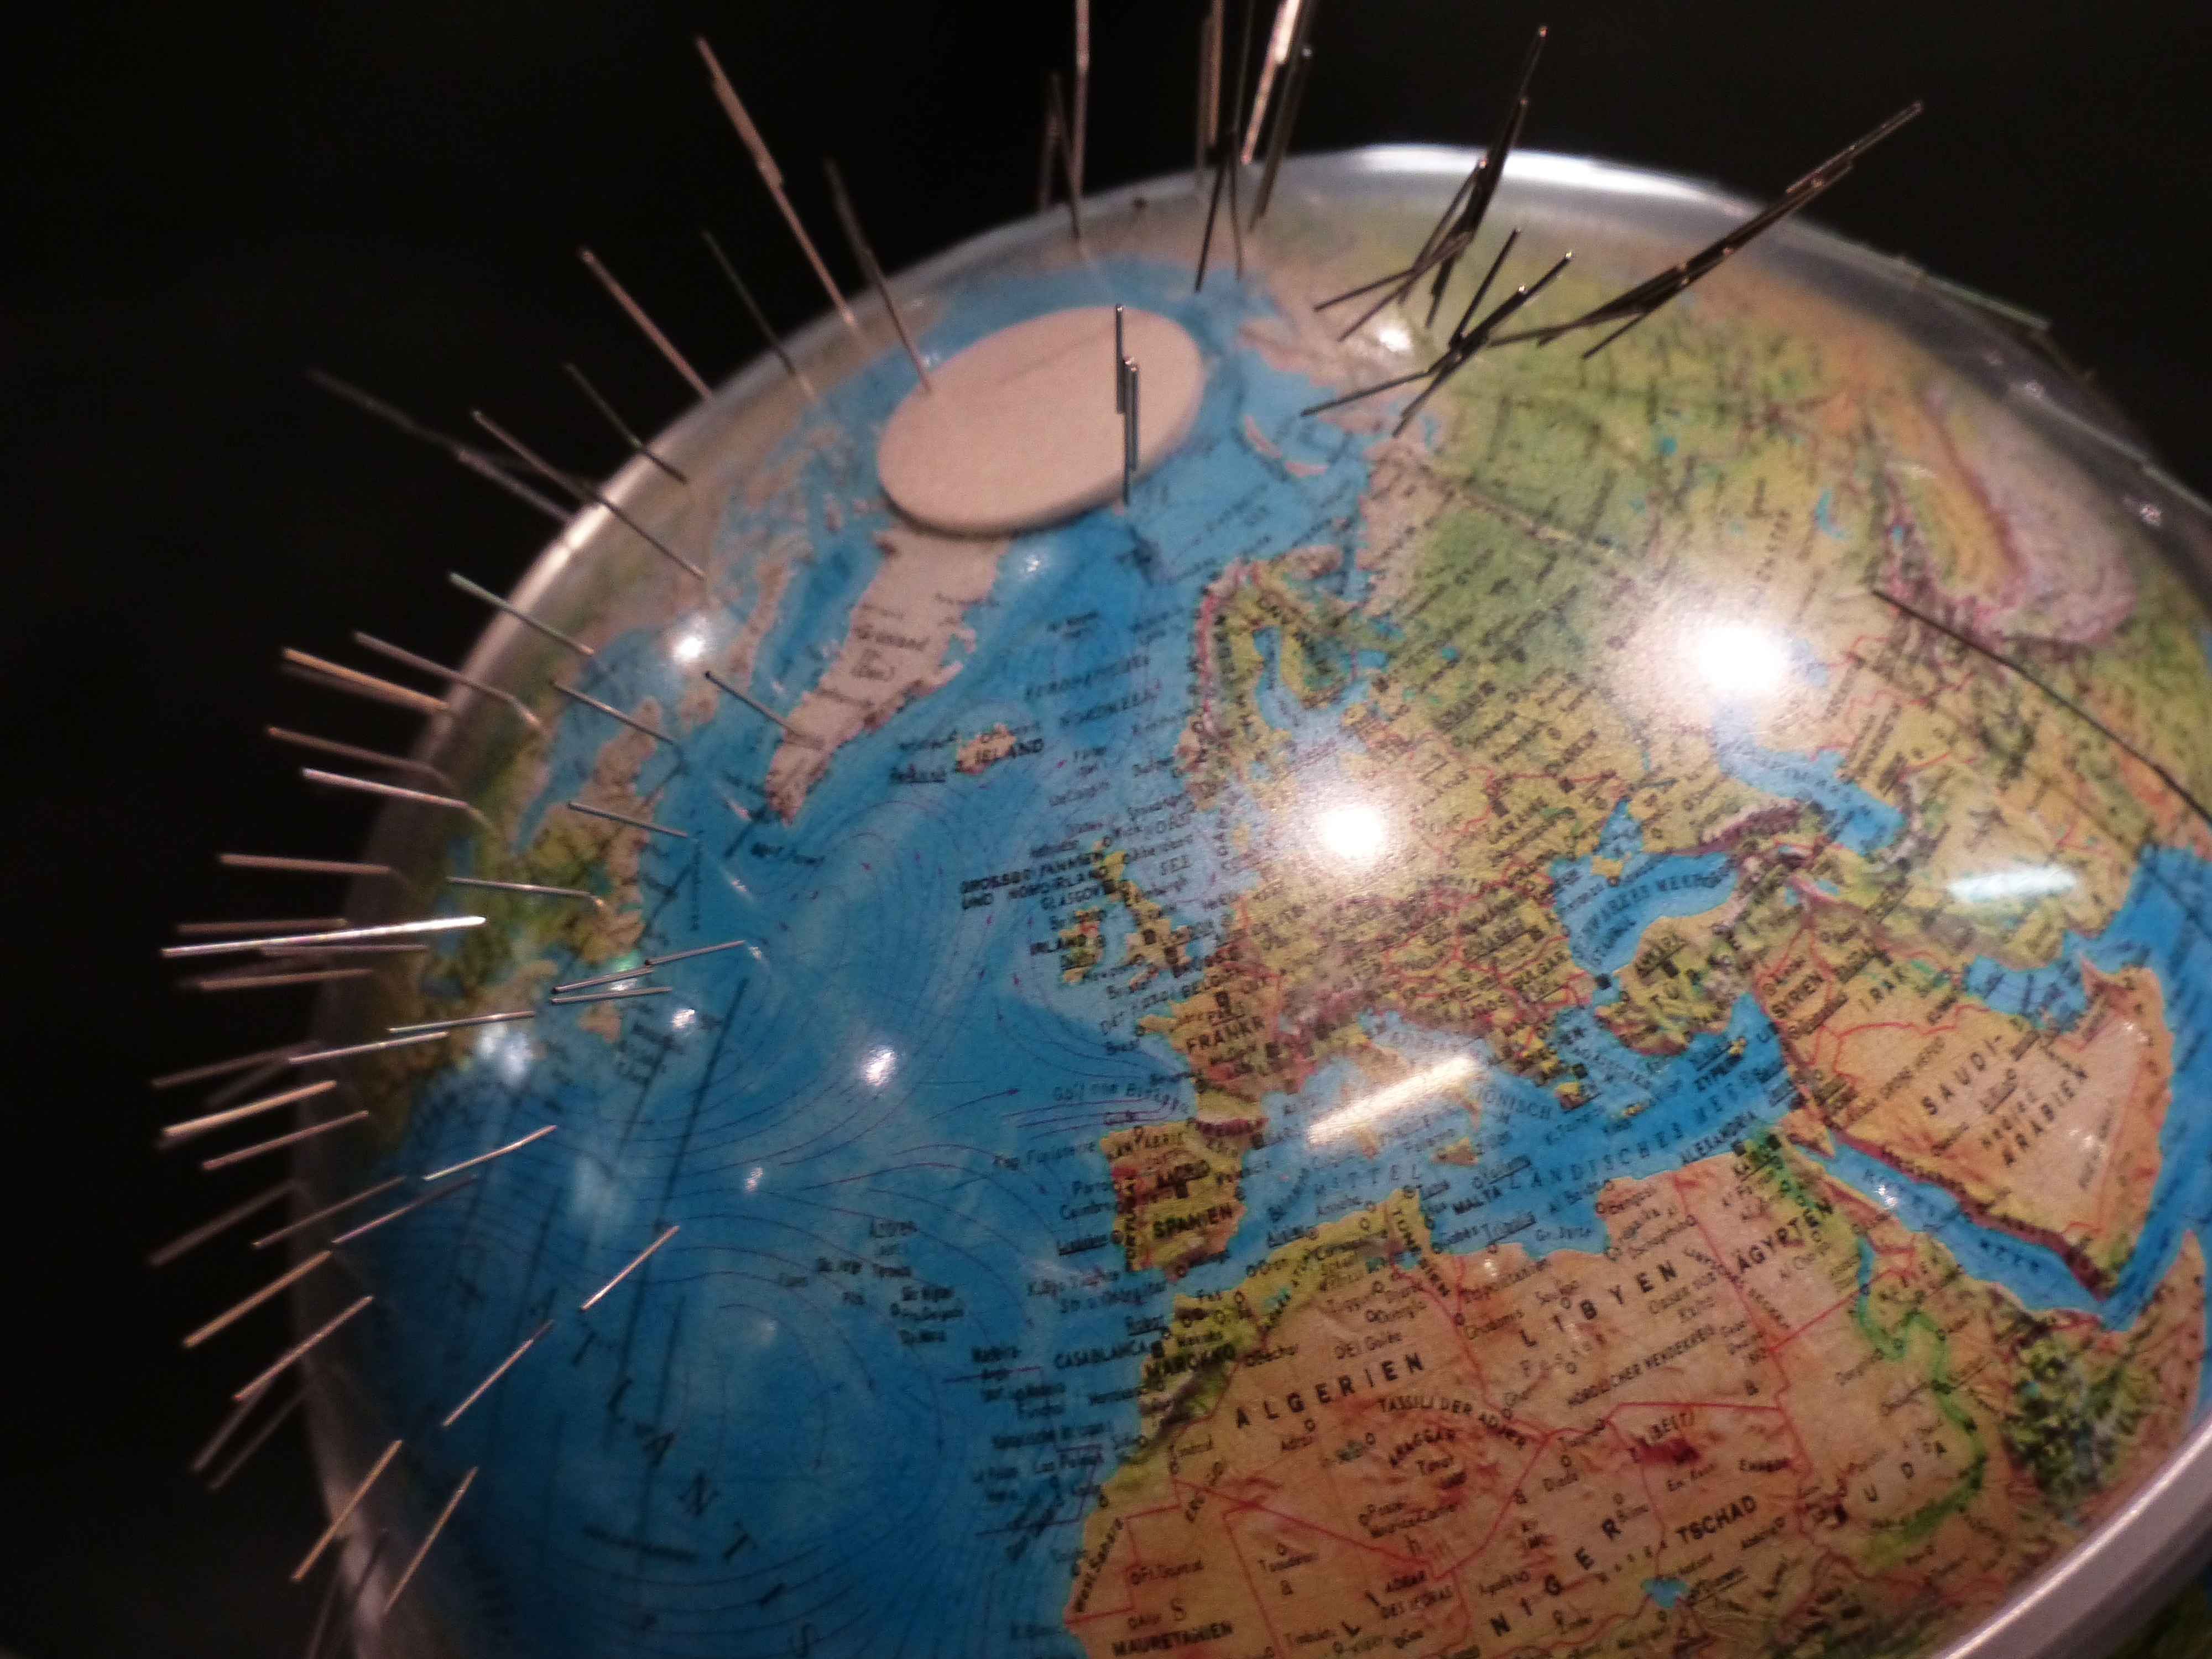
biology, space, circle, globe, earth, sphere, organ, experiment, magnetism, north pole, south pole, earth magnet, steel pins, magnetic field